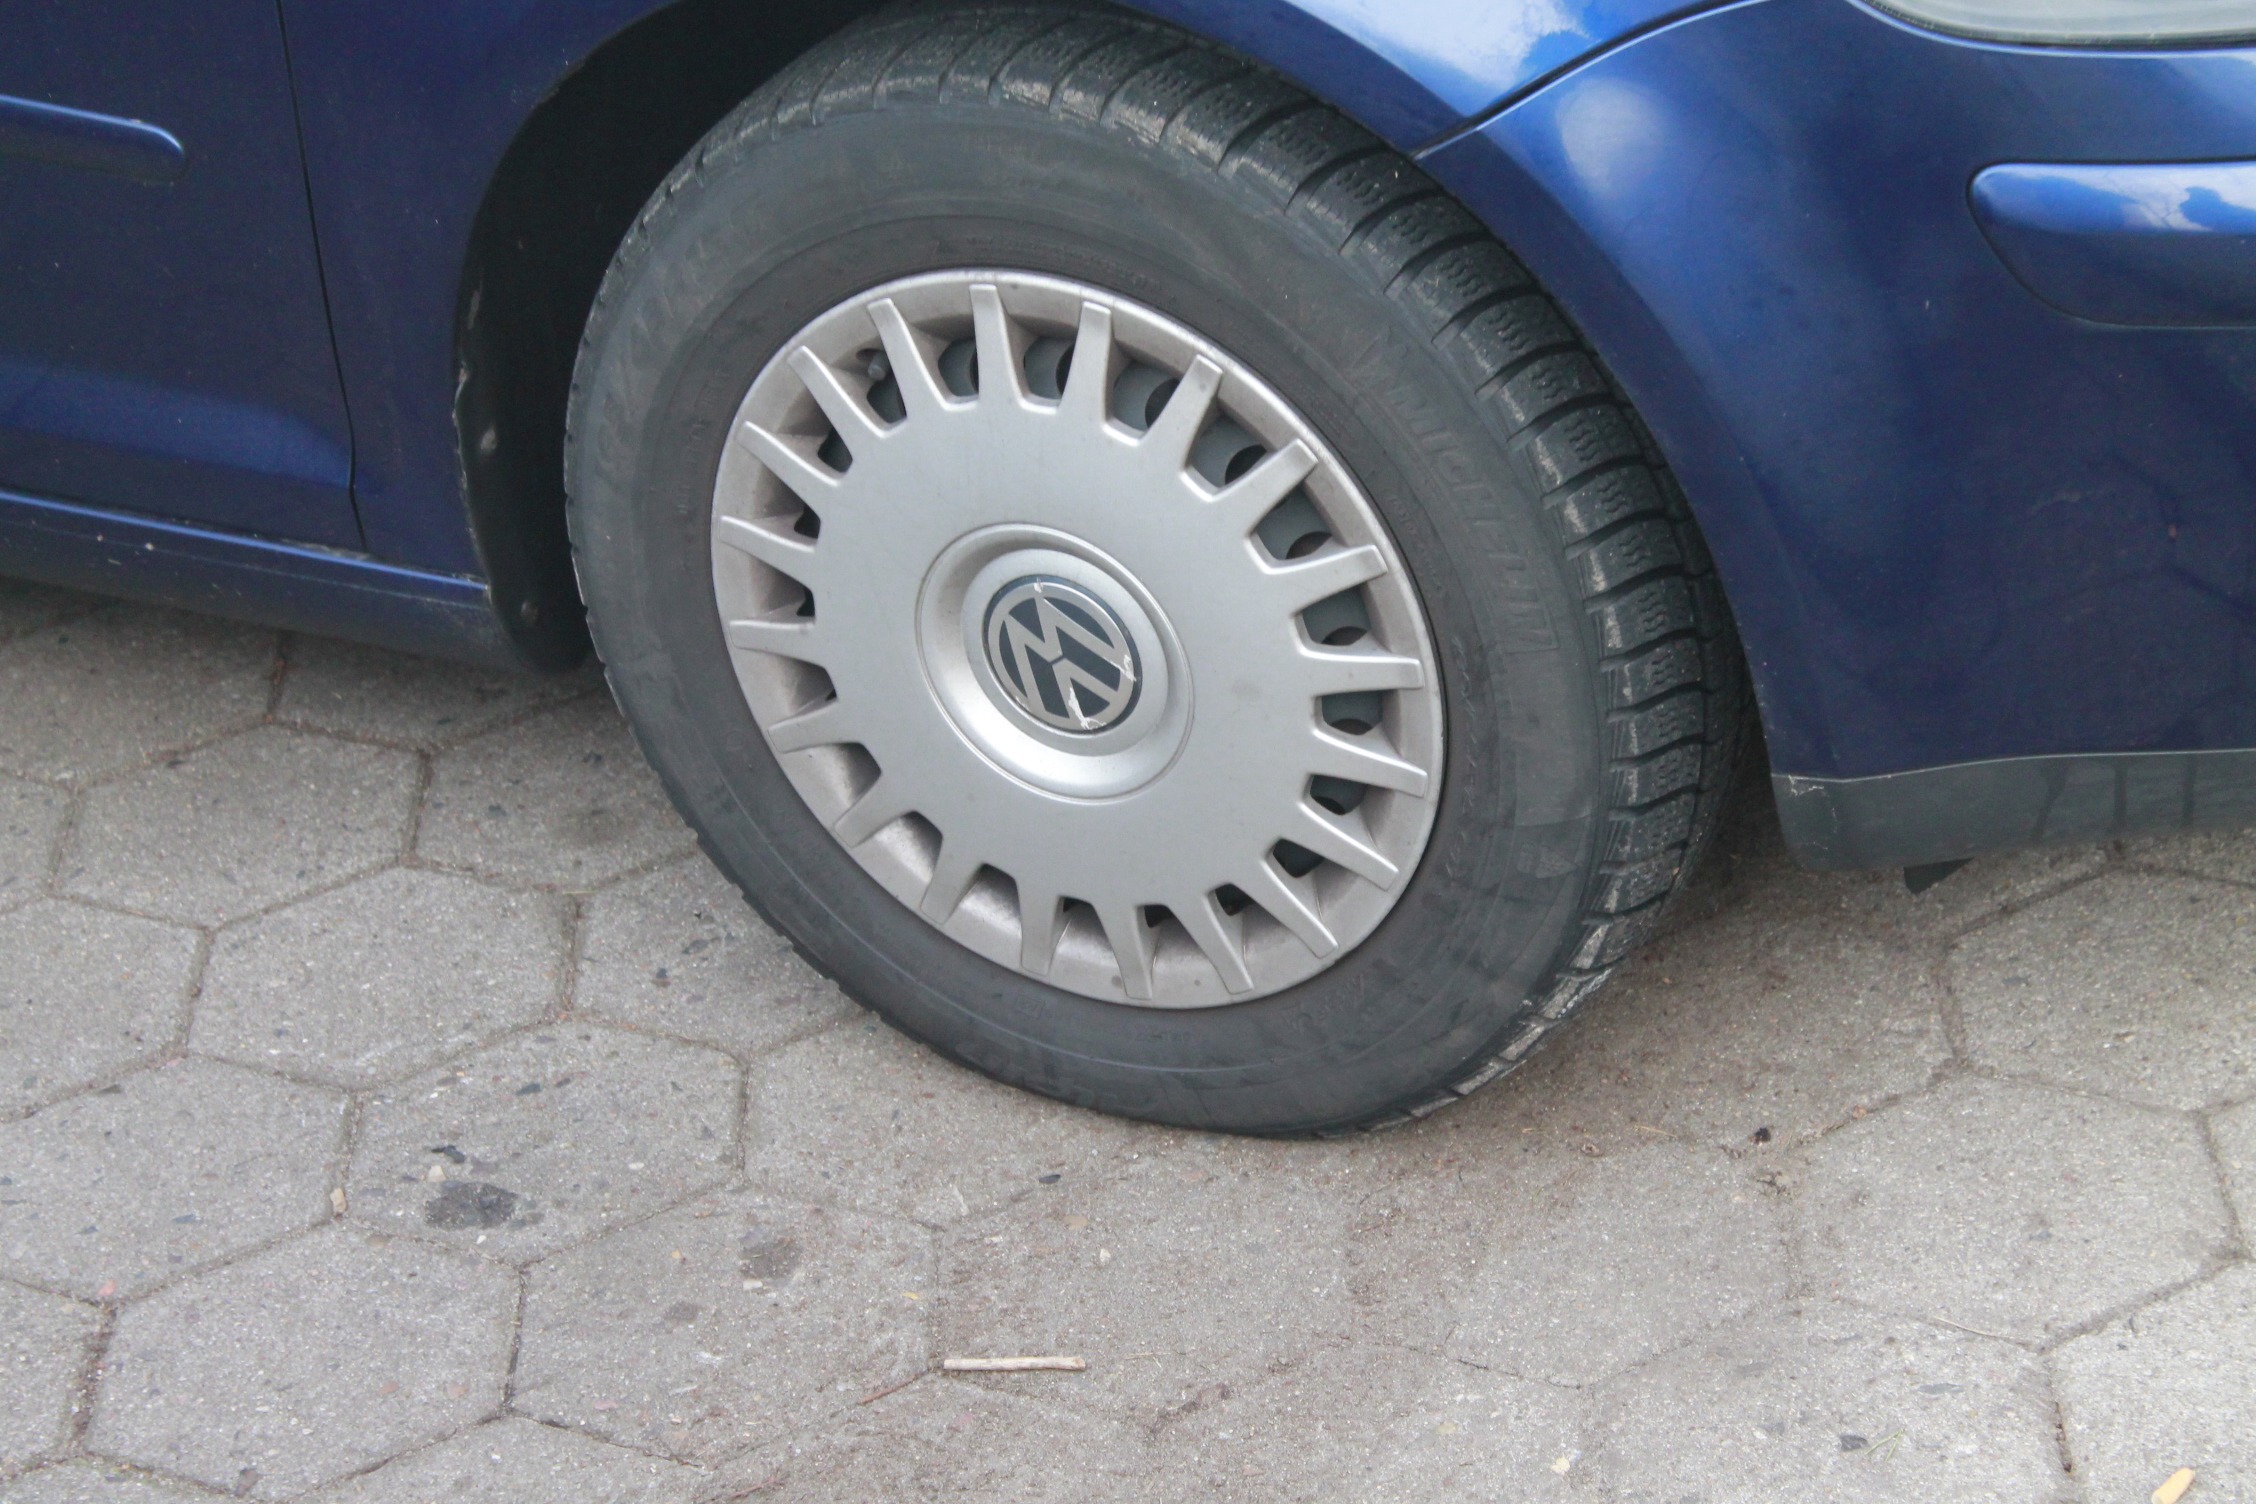
car, wheel, profile, vehicle, auto, tire, bumper, car wheel, rim, sedan, auto tires, mature, companions, city car, land vehicle, automobile make, automotive exterior, compact car, automotive tire, family car, executive car